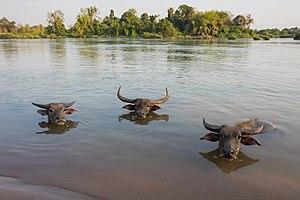
Trois Bubalus bubalis (buffles d'Asie) se baignant dans le Mékong à Don An (Si Phan Don, Laos) avec leurs têtes au-dessus de l'eau. Ces buffles se rafraîchissent souvent dans l'eau (ou dans la boue), quand il fait chaud. Ces animaux de labour ont une corde infiltrée entre les narines pour faciliter leur maîtrise, bien qu'ici en mars ils ne soient pas attachés, et sont donc libres de circuler partout sur l'île, allant même parfois jusqu'à traverser la rivière.
Le buffle domestique est un bovin de grande taille, l'espèce-type du genre Bubalus, qui comprend plusieurs autres espèces endémiques d'Asie tropicale.